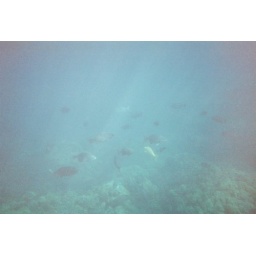
the yellow fish is the female, she is surrounded by all of the gray males.